Luftnachrichten Abteilung 350

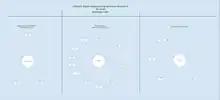
Luftwaffe Signal Intelligence radio networks in the south, at the beginning of 1945

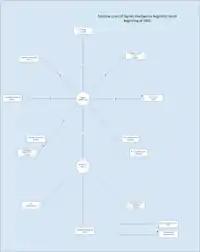
Luftwaffe teletype network for the Signals Regiment South (Ln 352) at the beginning of 1945

In the two years previous to the invasion, further expansion had taken place. From a modest start a radio intelligence agency for the defence of Germany was created. Its mission was to plot aircraft and monitor radar within the borders of Germany. Thus Luftwaffe signal intelligence was able to give an appreciation British and American Air Forces in the United Kingdom. It became an essential component of the German defence system and of the German Fighter Command particularly.